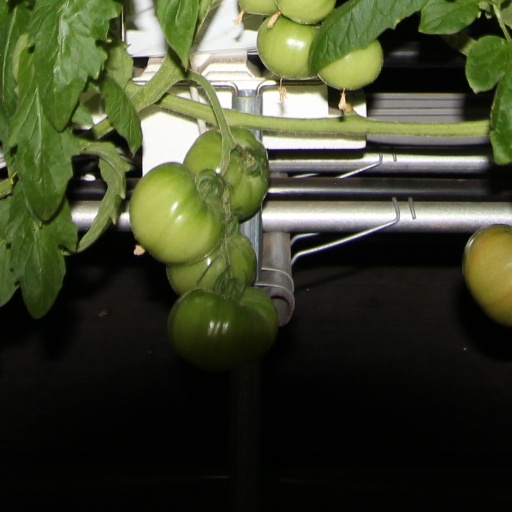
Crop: tomato